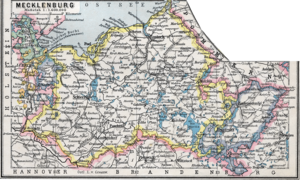
Le grand-duché de Mecklembourg-Schwerin fut un État du nord-est de l'Allemagne de 1815 à 1918, situé sur le littoral de la Baltique et issu de l'érection du duché de Mecklembourg-Schwerin en grand-duché.
Le grand-duché de Mecklembourg-Strelitz fut 1815 à 1918 un grand-duché situé dans le nord-est de l'Allemagne. Sa capitale fut Neustrelitz.